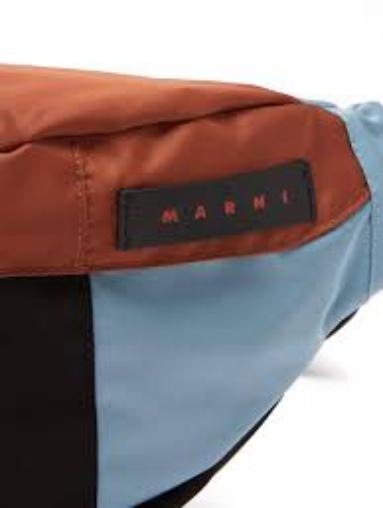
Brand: marni
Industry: Clothes